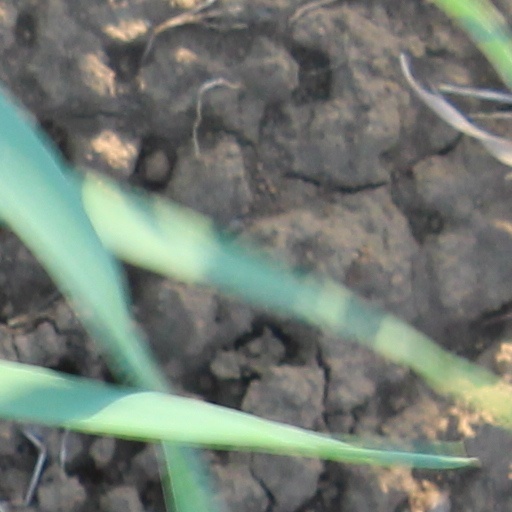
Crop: wheat